IROC XIII

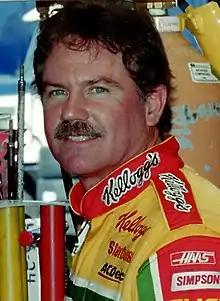
Terry Labonte (seen in 1997), the IROC XIII champion

IROC XIII was the thirteenth year of IROC competition, which took place in 1989. it saw the use of the Chevrolet Camaro in all races for the final year, and continued the format introduced in IROC VIII. Race one took place on the Daytona International Speedway, race two took place at Nazareth Speedway, race three ran at Michigan International Speedway, and race four concluded the year at Watkins Glen International. Terry Labonte won the series championship and $204,900.